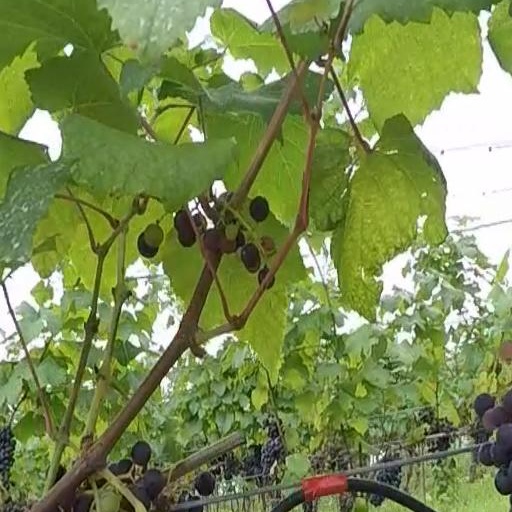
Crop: grape